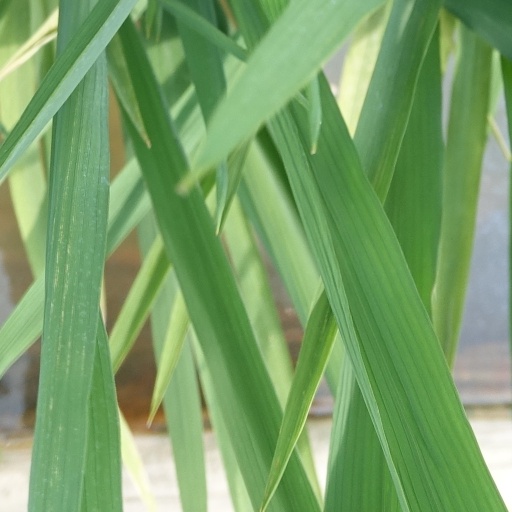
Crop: rice